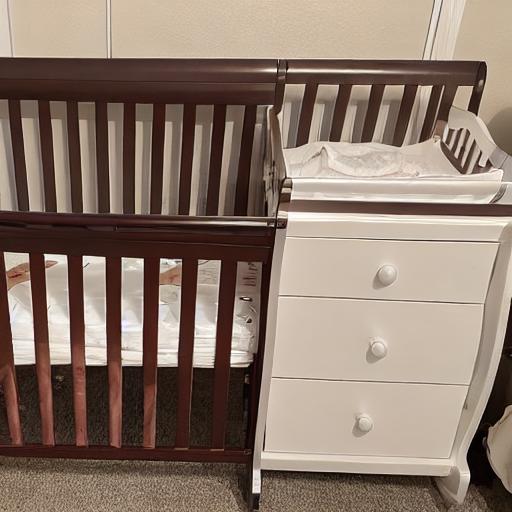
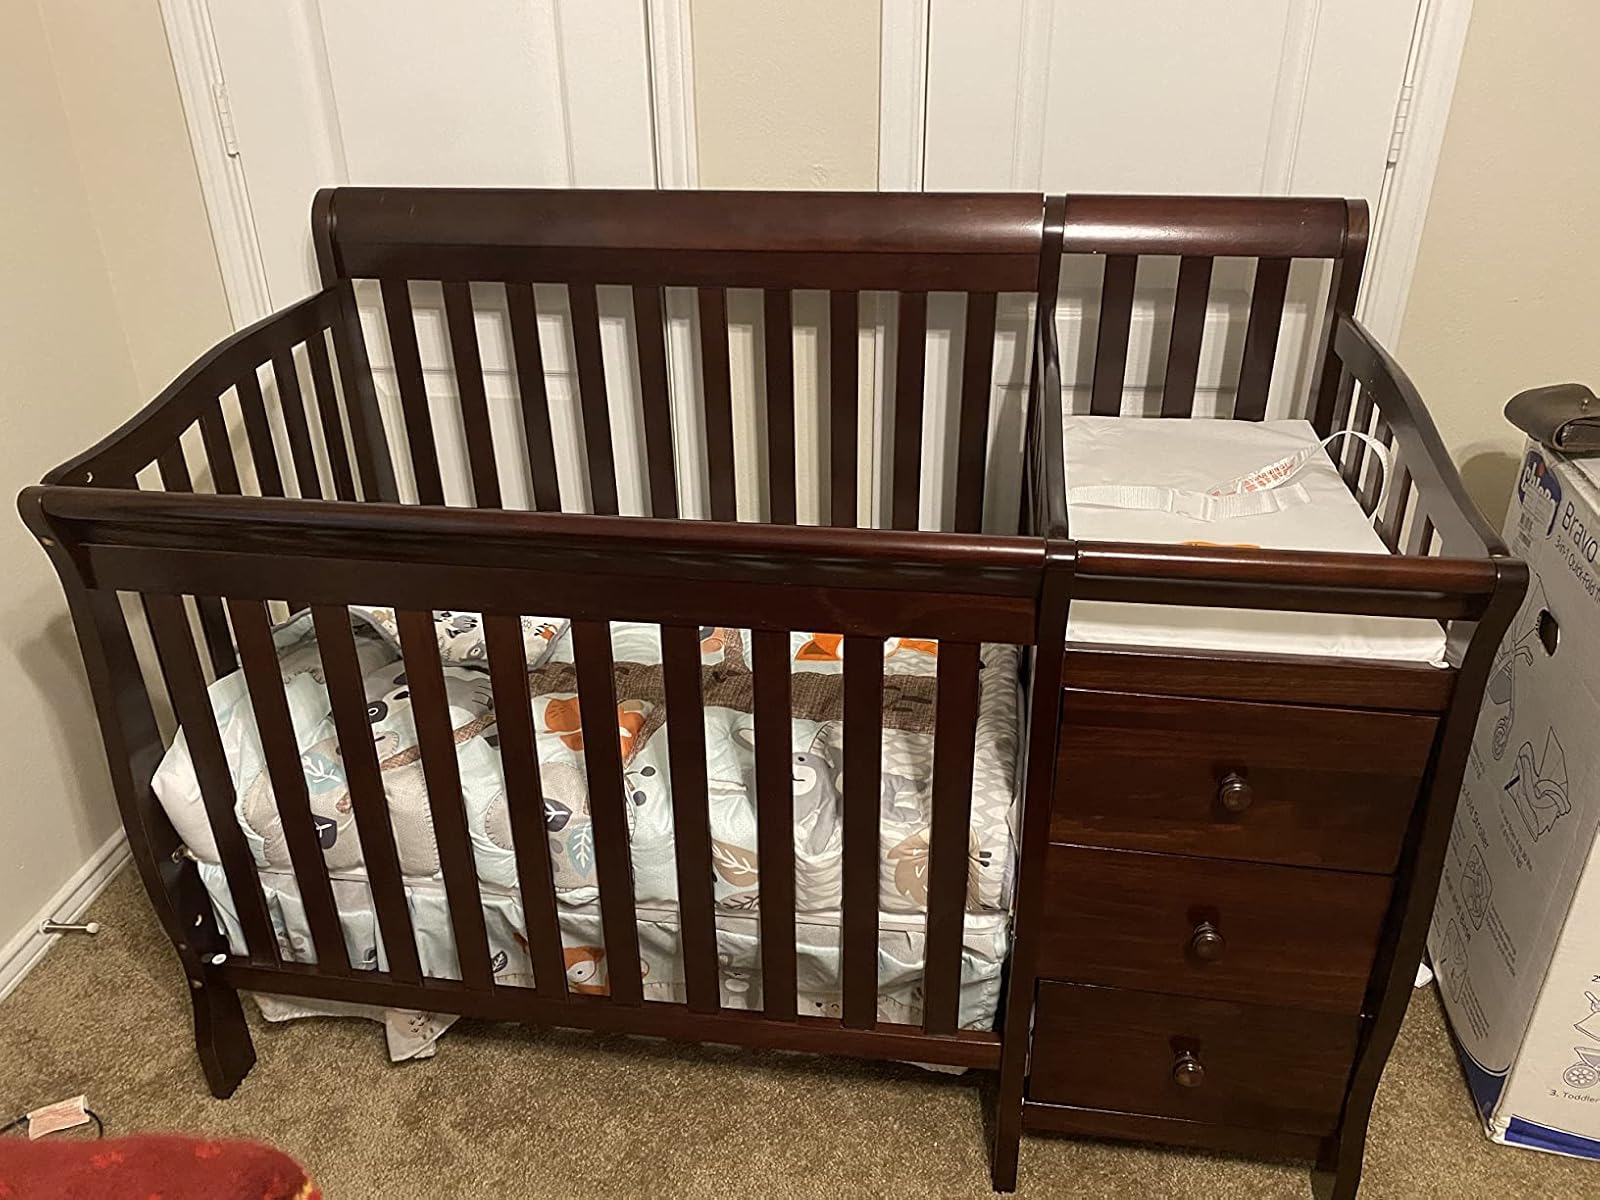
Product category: products_crib
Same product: no